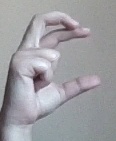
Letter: thal